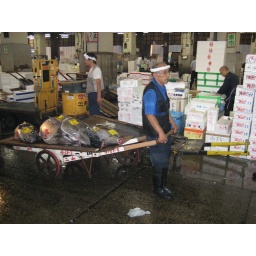
These carts are used to haul the fish around the narrow alleys within the fish market